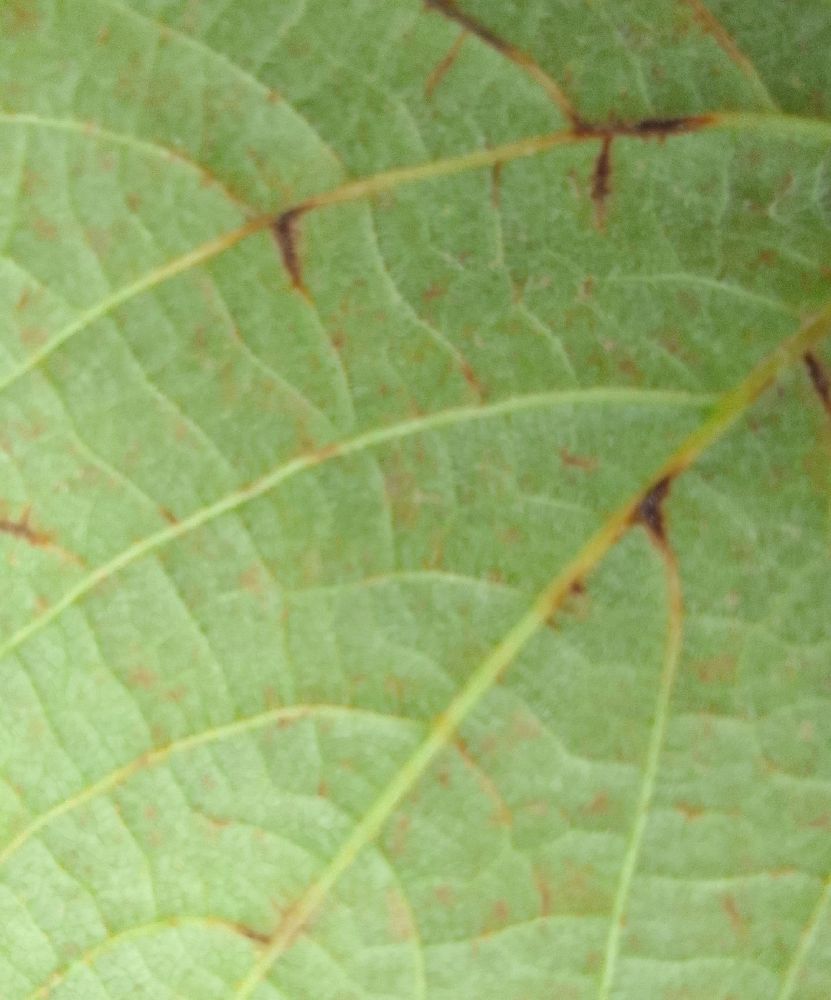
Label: anthracnose